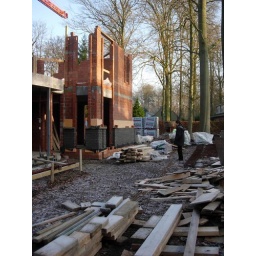
Side of the house in the middle of construction. Ground floor is done, first floor under construction.